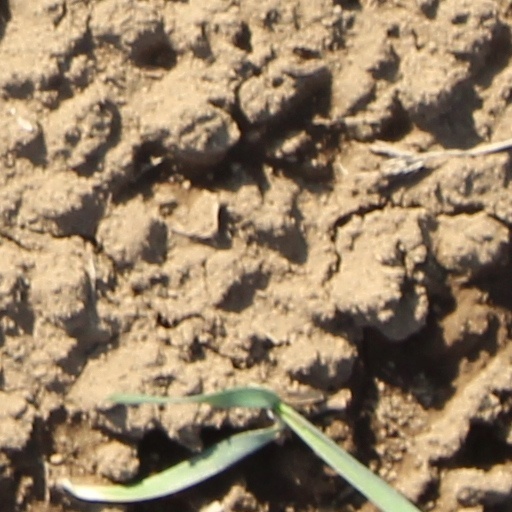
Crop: wheat